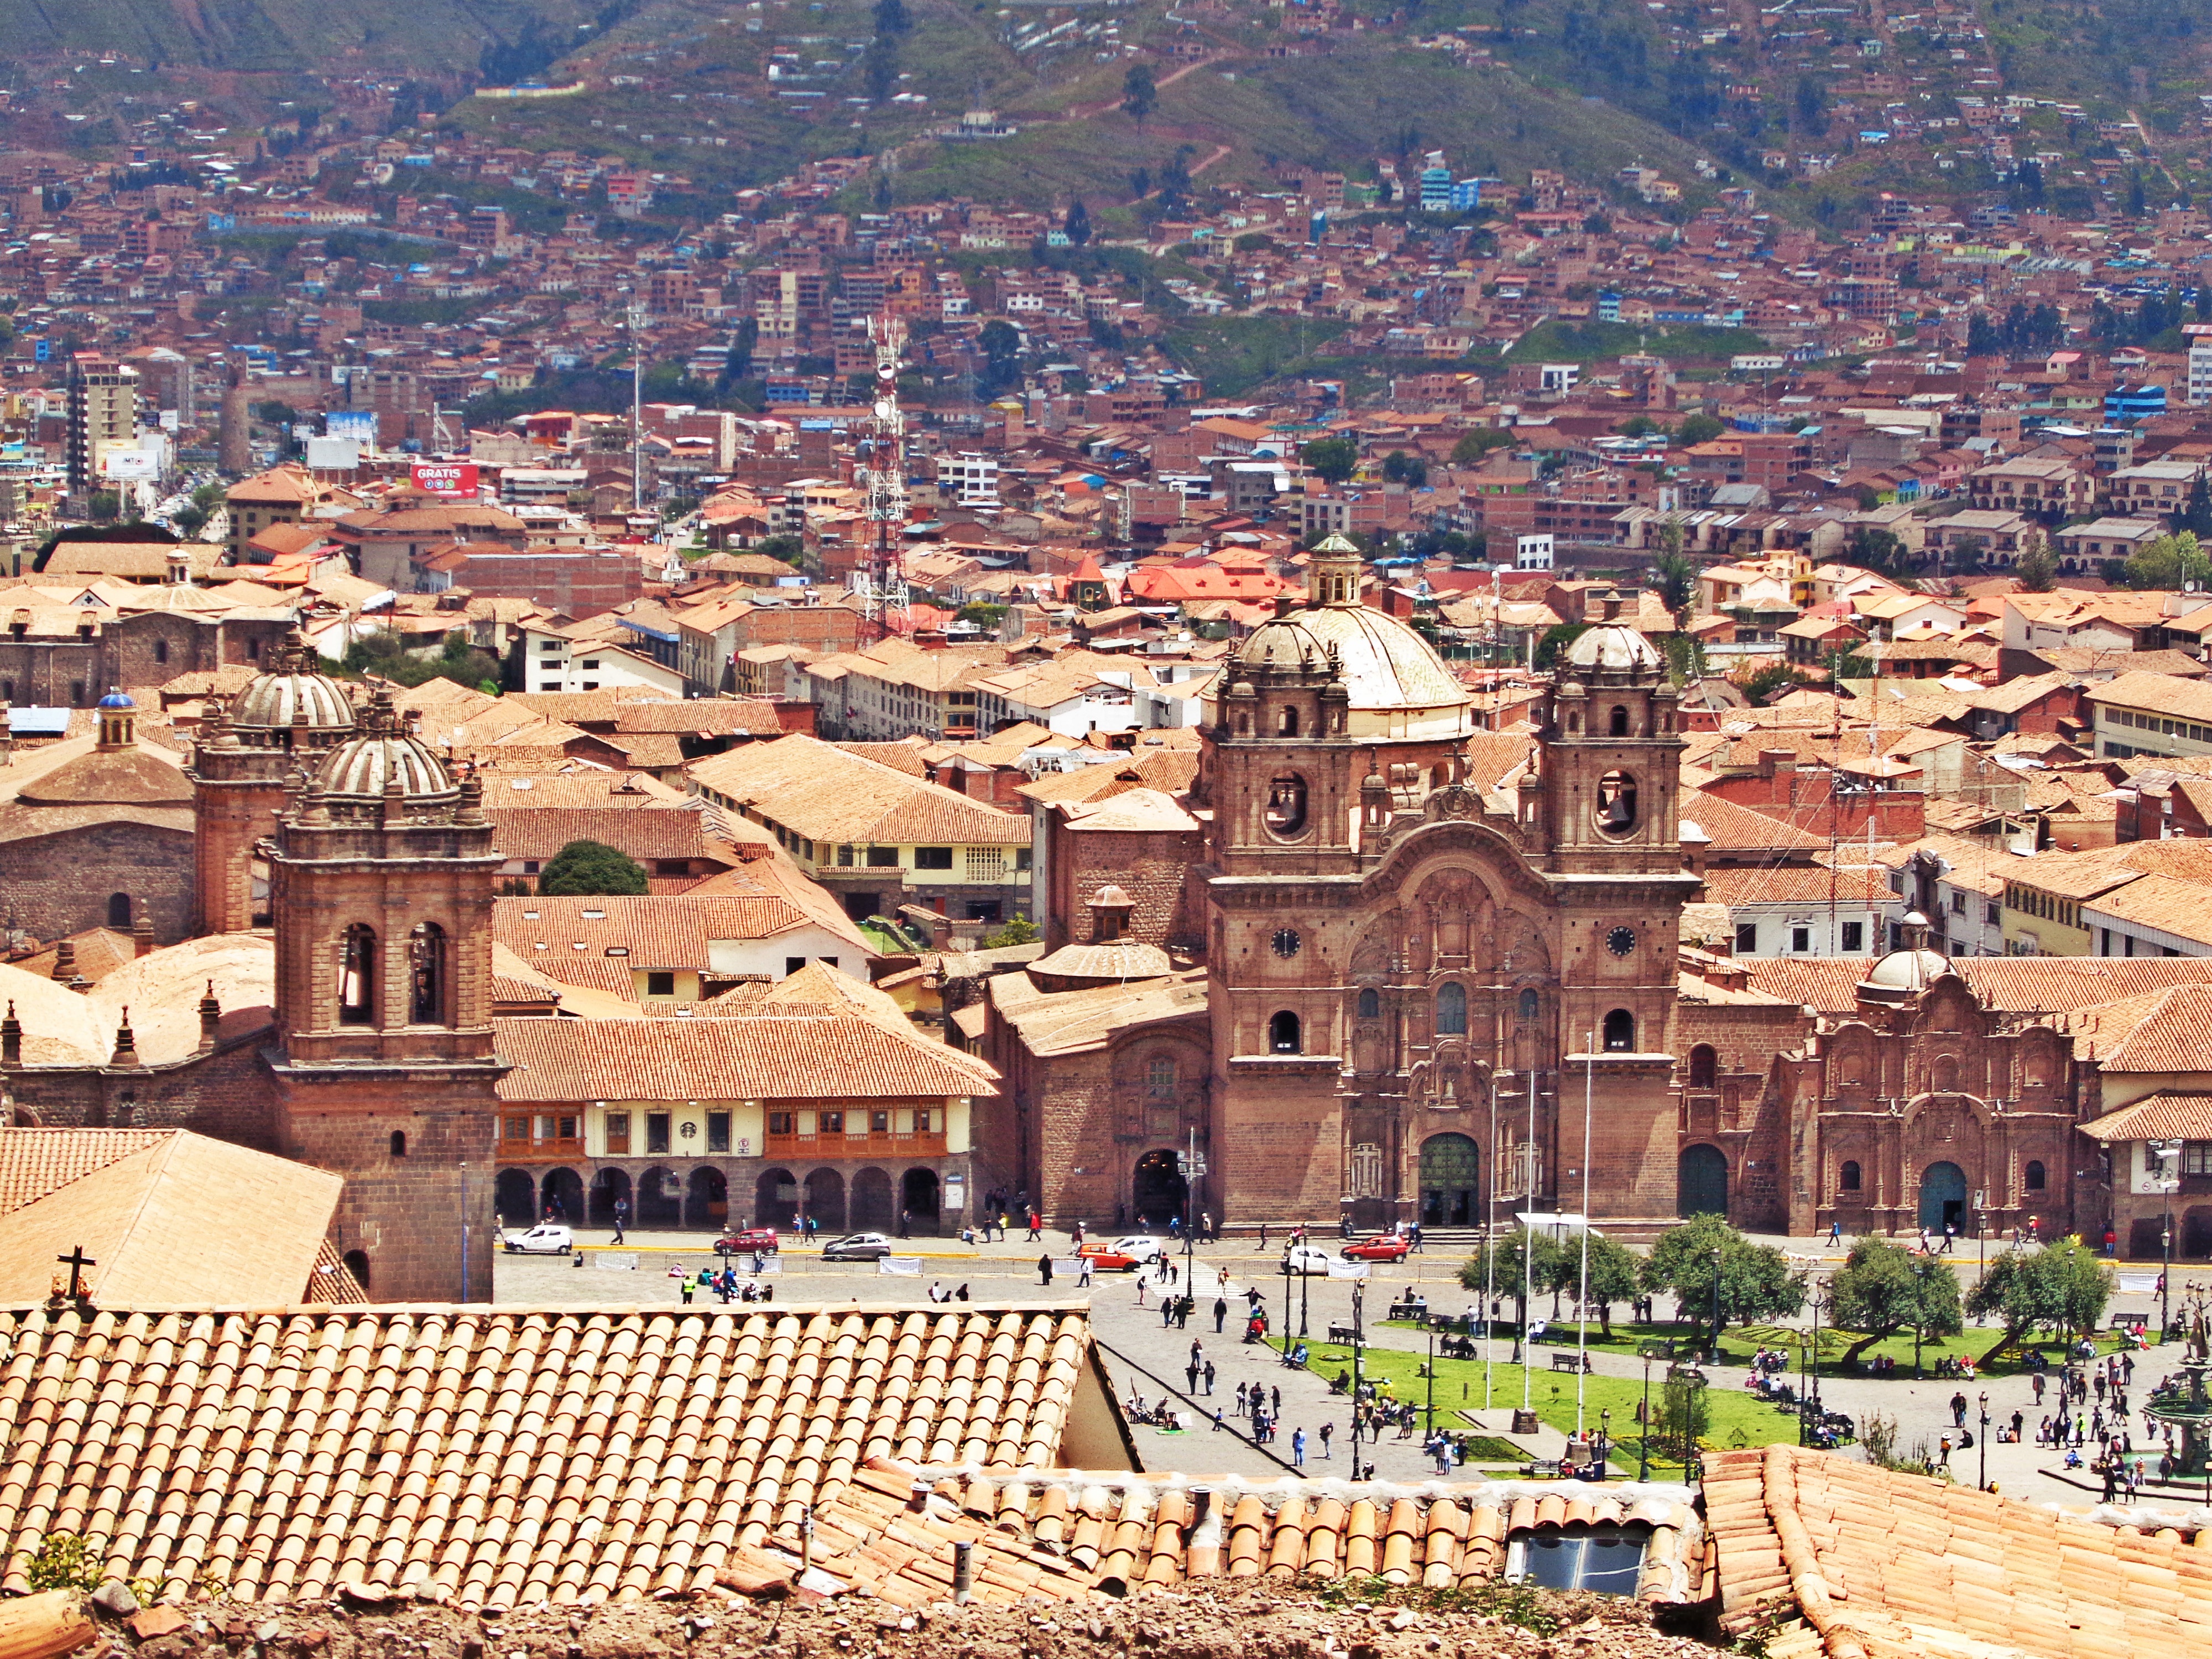
town, palace, city, cityscape, panorama, landmark, place of worship, peru, south america, neighbourhood, ancient rome, aerial photography, unesco world heritage site, cusco, colonial architecture, historic site, ancient history, geographical feature, human settlement